Carnivorous plant

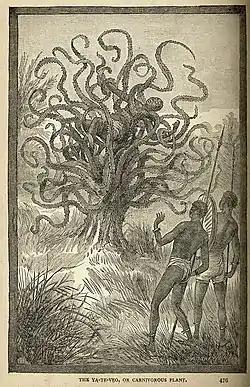

Carnivorous plants require appropriate nutrient-poor soil. Most appreciate a 3:1 mixture of "Sphagnum" peat to sharp horticultural sand (coir is an acceptable, and more ecofriendly substitute for peat). "Nepenthes" will grow in orchid compost or in pure "Sphagnum" moss.